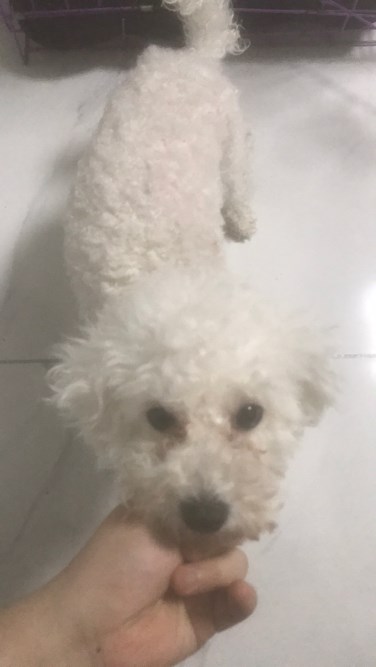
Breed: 3083-n000117-Bichon_Frise